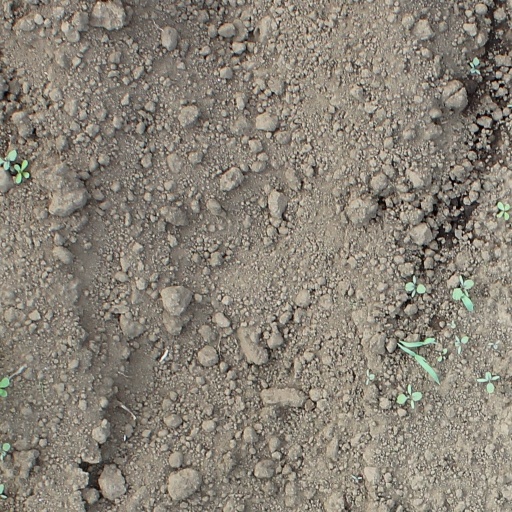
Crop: soybean